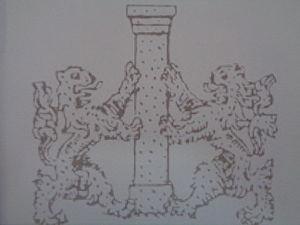
La famille Orehóczy de Kusarovecz était une famille aristocratique croate–hongroise de municipalité Sveti Petar Orehovec.